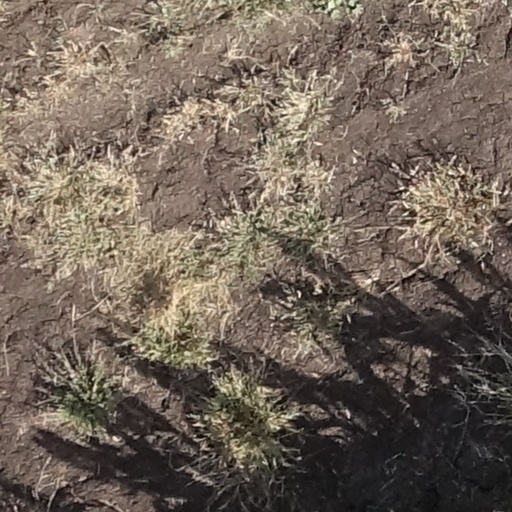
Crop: sorghum